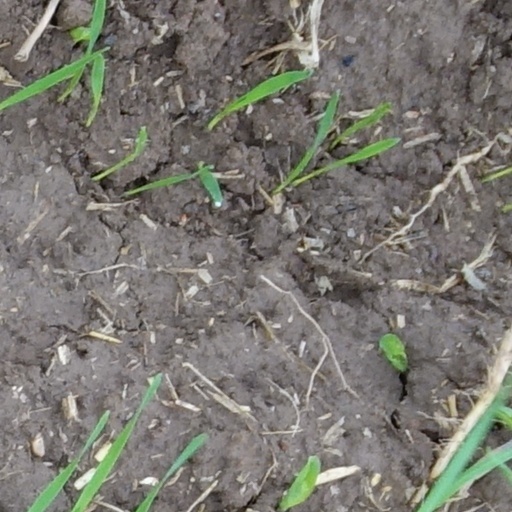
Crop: wheat